Theodore the Martyr

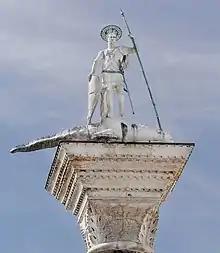
Statue of St Theodore on western column in Piazzetta in Venice

In 1100 the remains of Saint Theodore the Martyr were stolen from Myra in Asia Minor and taken to Venice, along with the body of Saint Nicholas of Myra and his uncle, also Nicholas.